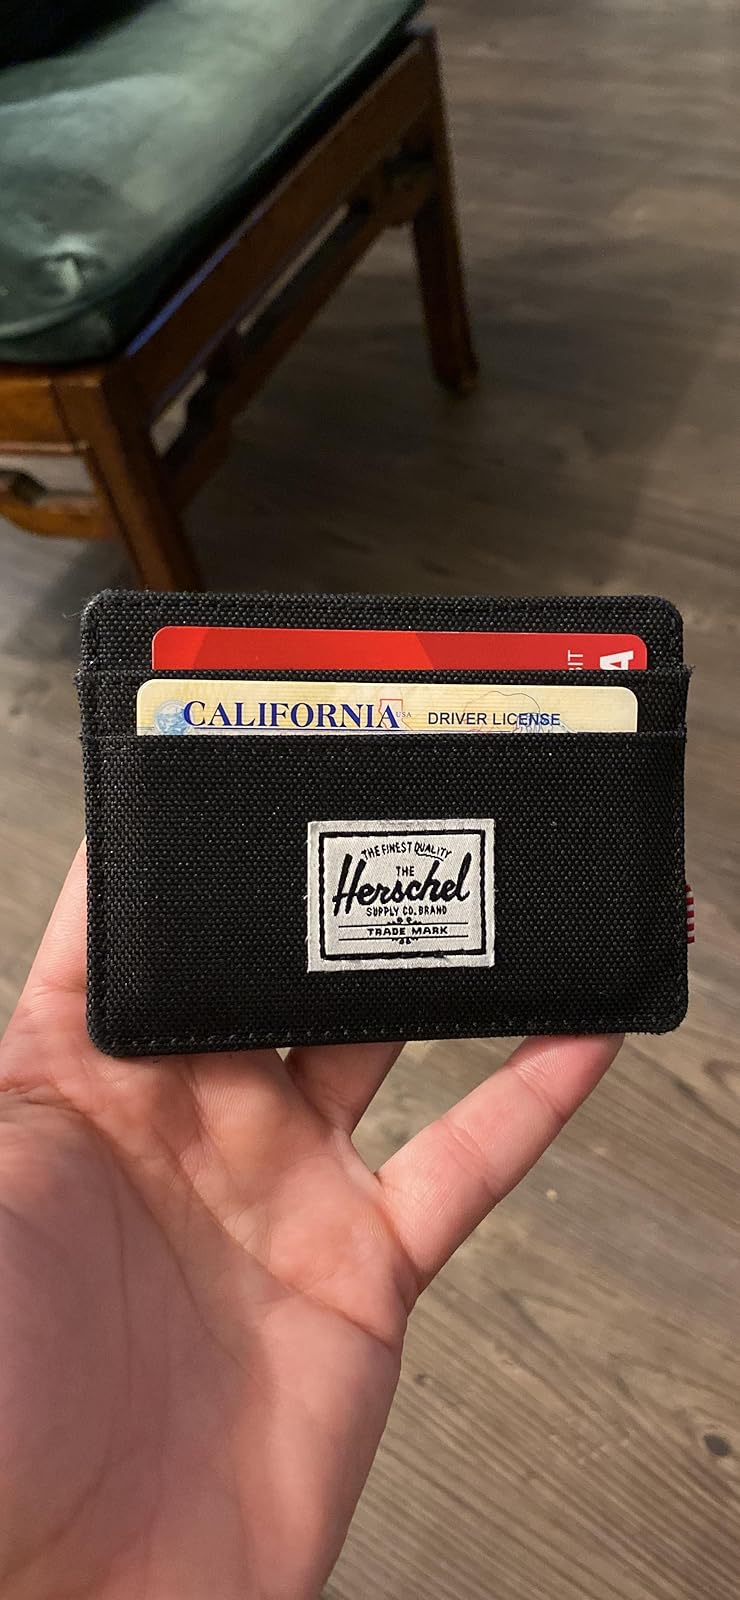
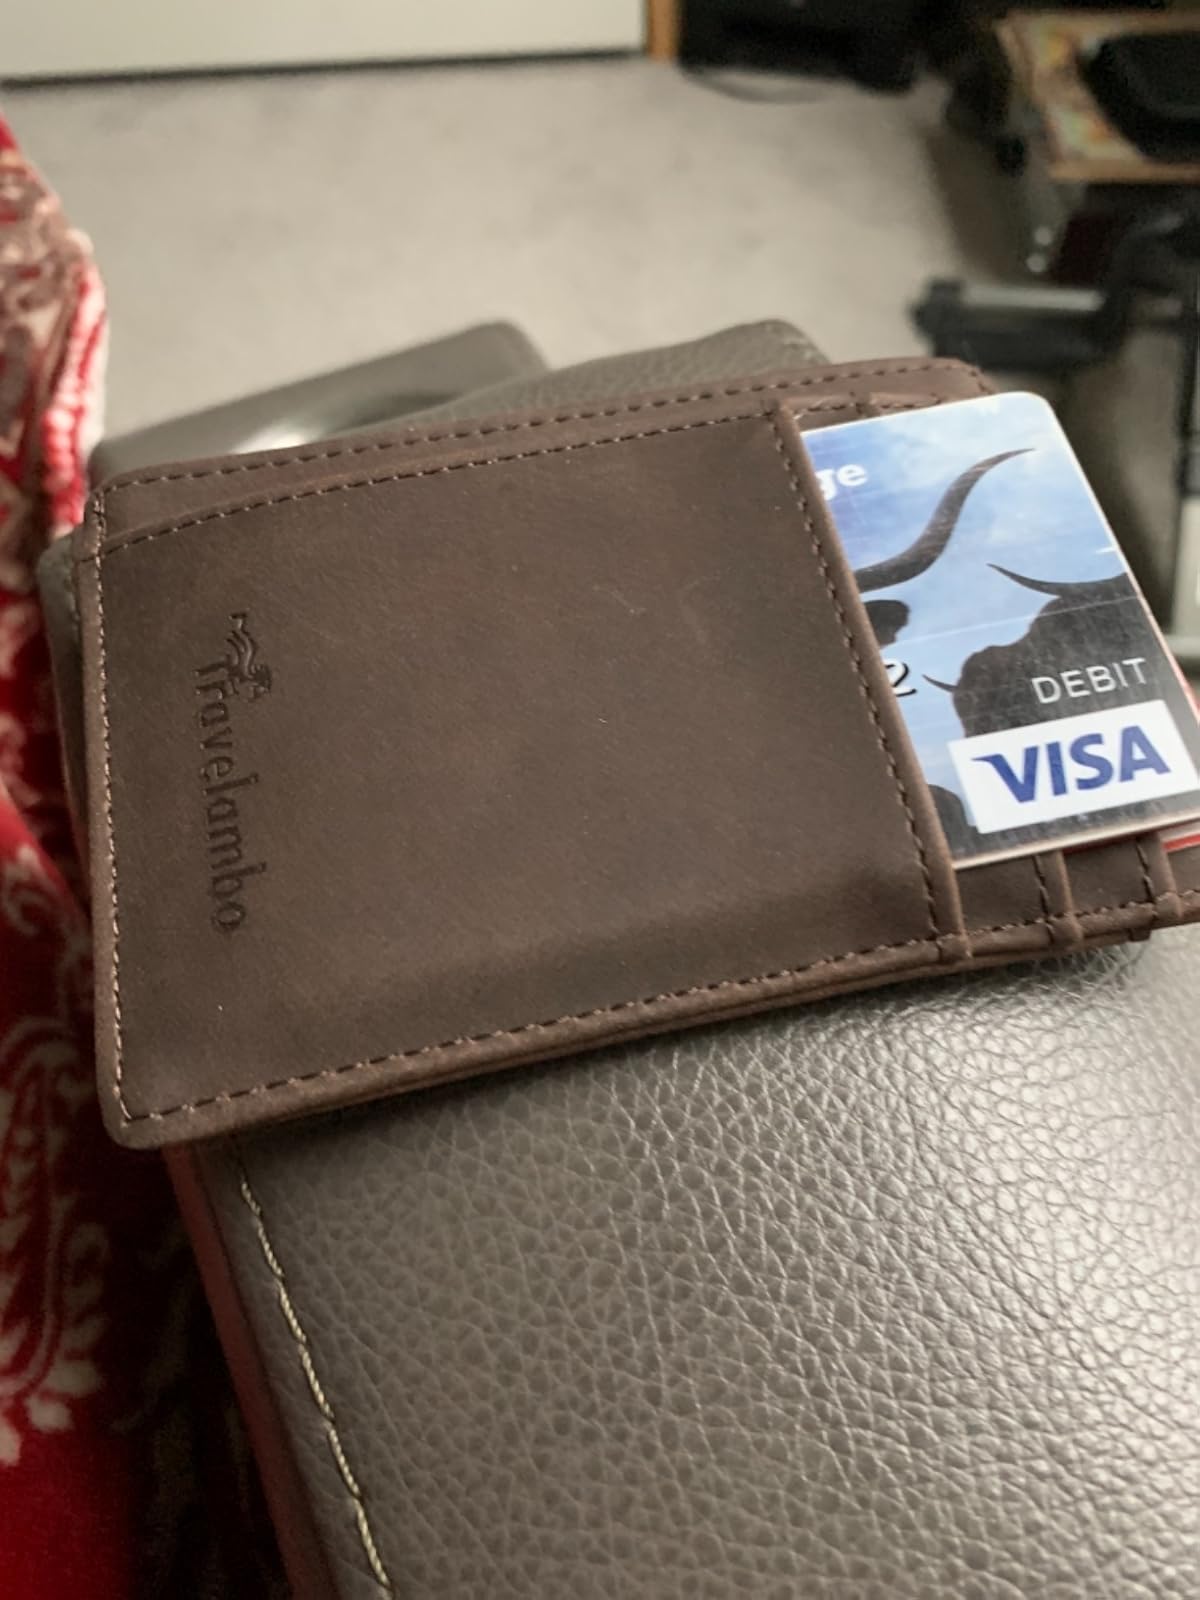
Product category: accessories_wallet
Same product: no